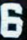
Number: 6